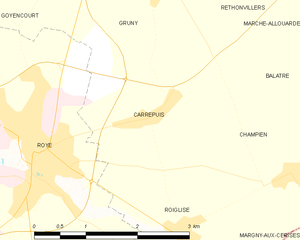
Carte des communes françaises Carrépuis